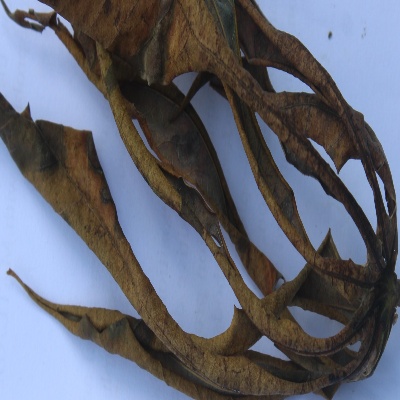
Crop: Cassava
Condition: bacterial blight